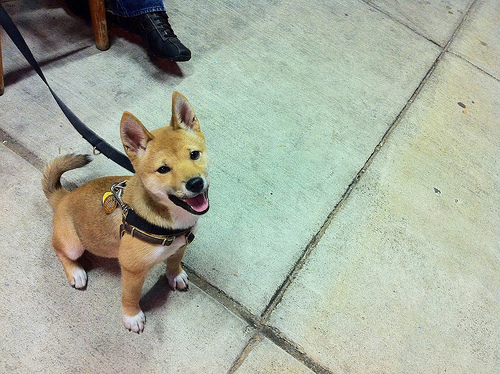
Animal: dog
Breed: shiba_inu